Livestock carrier

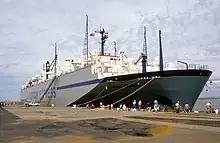
Livestock Carrier-ship

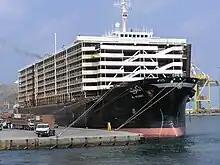
An open livestock carrier with a cargo of sheep from Australia, docked in Oman

A livestock carrier is a seagoing vessel for the transportation of live animals. Typically it is large ship used in the live export of sheep, cattle and goats. Livestock carriers may be specially built new or converted from container ships.